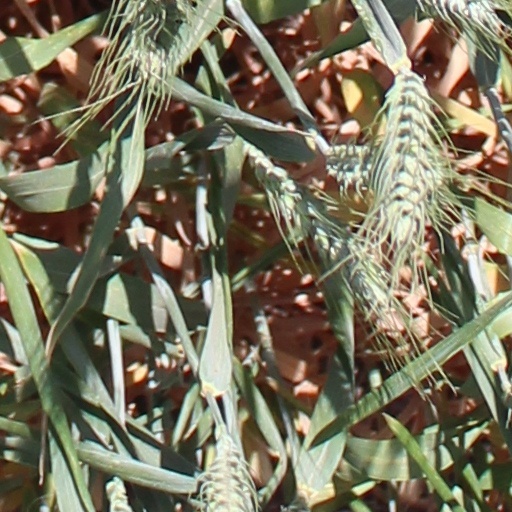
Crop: wheat